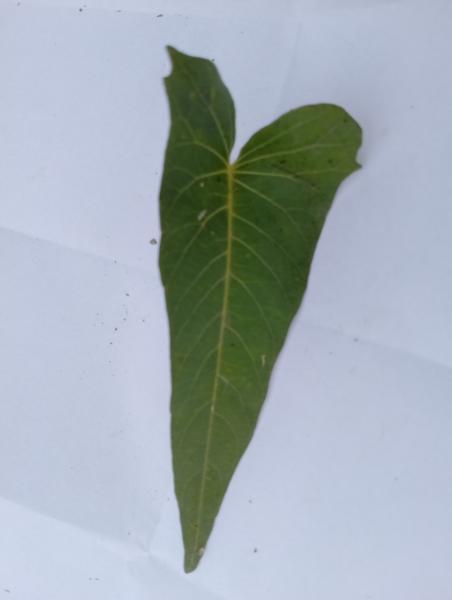
Weed species: Ipomoea aquatic